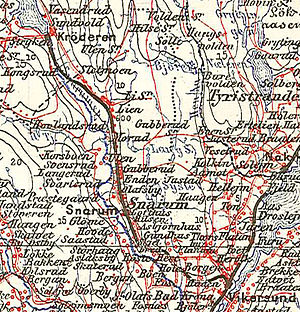
Jernbanen i Norge / Nedlagte jernbanestrækninger i Norge
Kort over Krøderbanen.